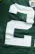
Number: 2